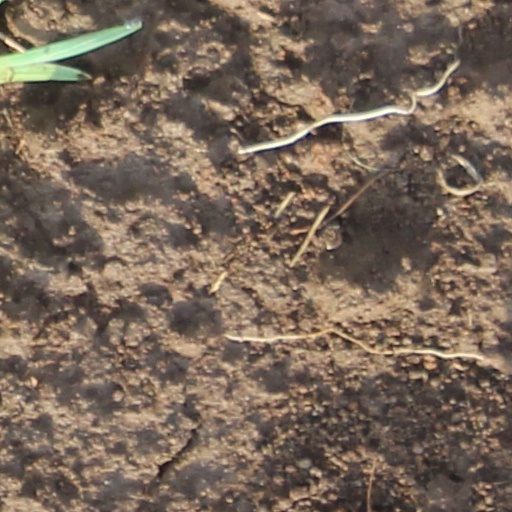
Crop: wheat